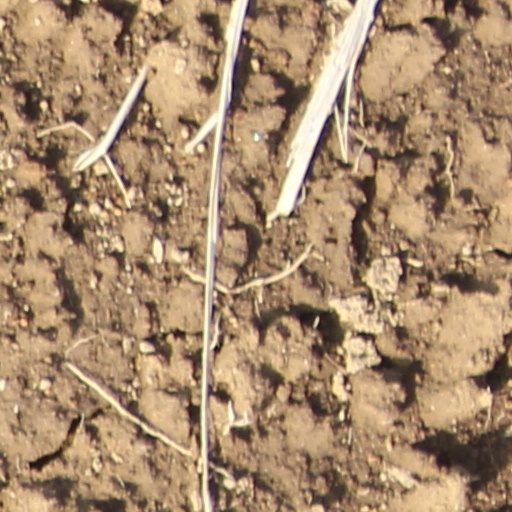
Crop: wheat